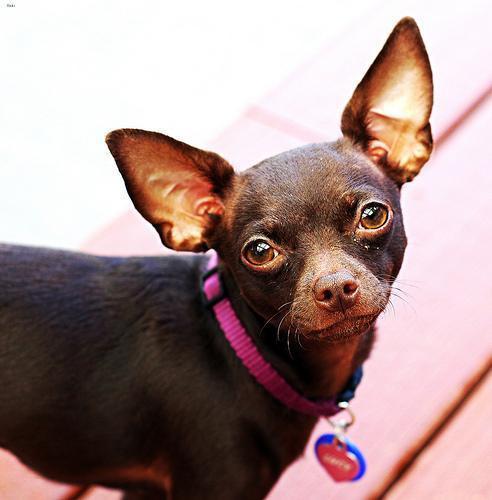
chihuahua